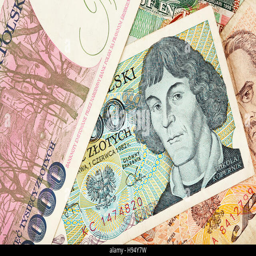
old invalid banknotes as a background